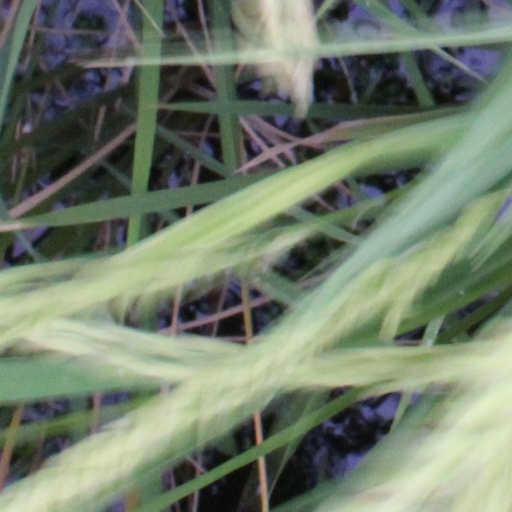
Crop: rice